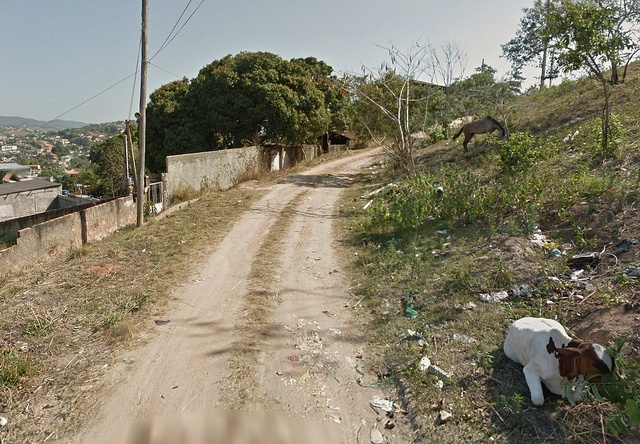
A rural road with animals alongside and a city down below.
A dog and a horse next to a dirt road.
Small dirt road on a hill beside a small city.
An animal laying down next to a long rural dirt road.
A road is shown with trash and animals next to it.